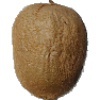
Label: kiwi